Ropemakers' Tower

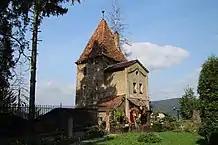
Ropemakers' Tower

The Ropemakers' Tower, one of the nine towers located inside the Citadel of Sighişoara, Mureș County in Romania, has currently been turned into a guard house for the cemetery of the church, it is the only inhabited tower among the nine left. Its importance lies primarily in the fact that in the basement you can find traces of plugged loopholes which prove how high the ancient walls were.